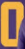
Number: 0